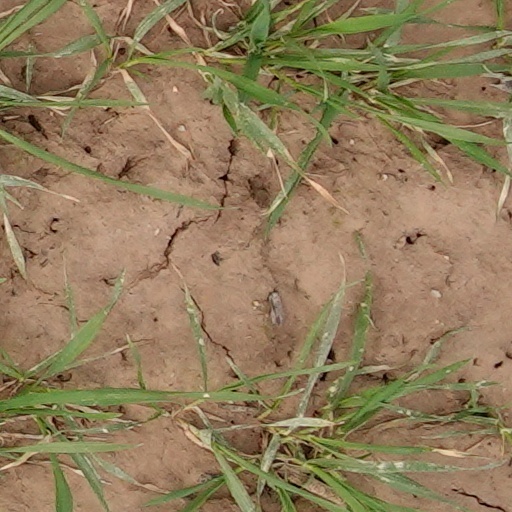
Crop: wheat